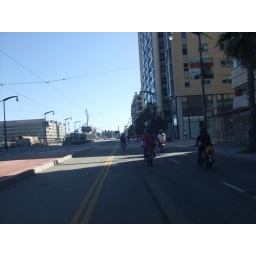
379 - this road seemed like every other building was under construction